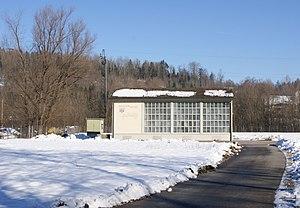
Puits verticaux dans Frastanz dans Vorarlberg, Autriche. Construit en 1952/1953, en exploitation pour alimenter la ville de Feldkirch.